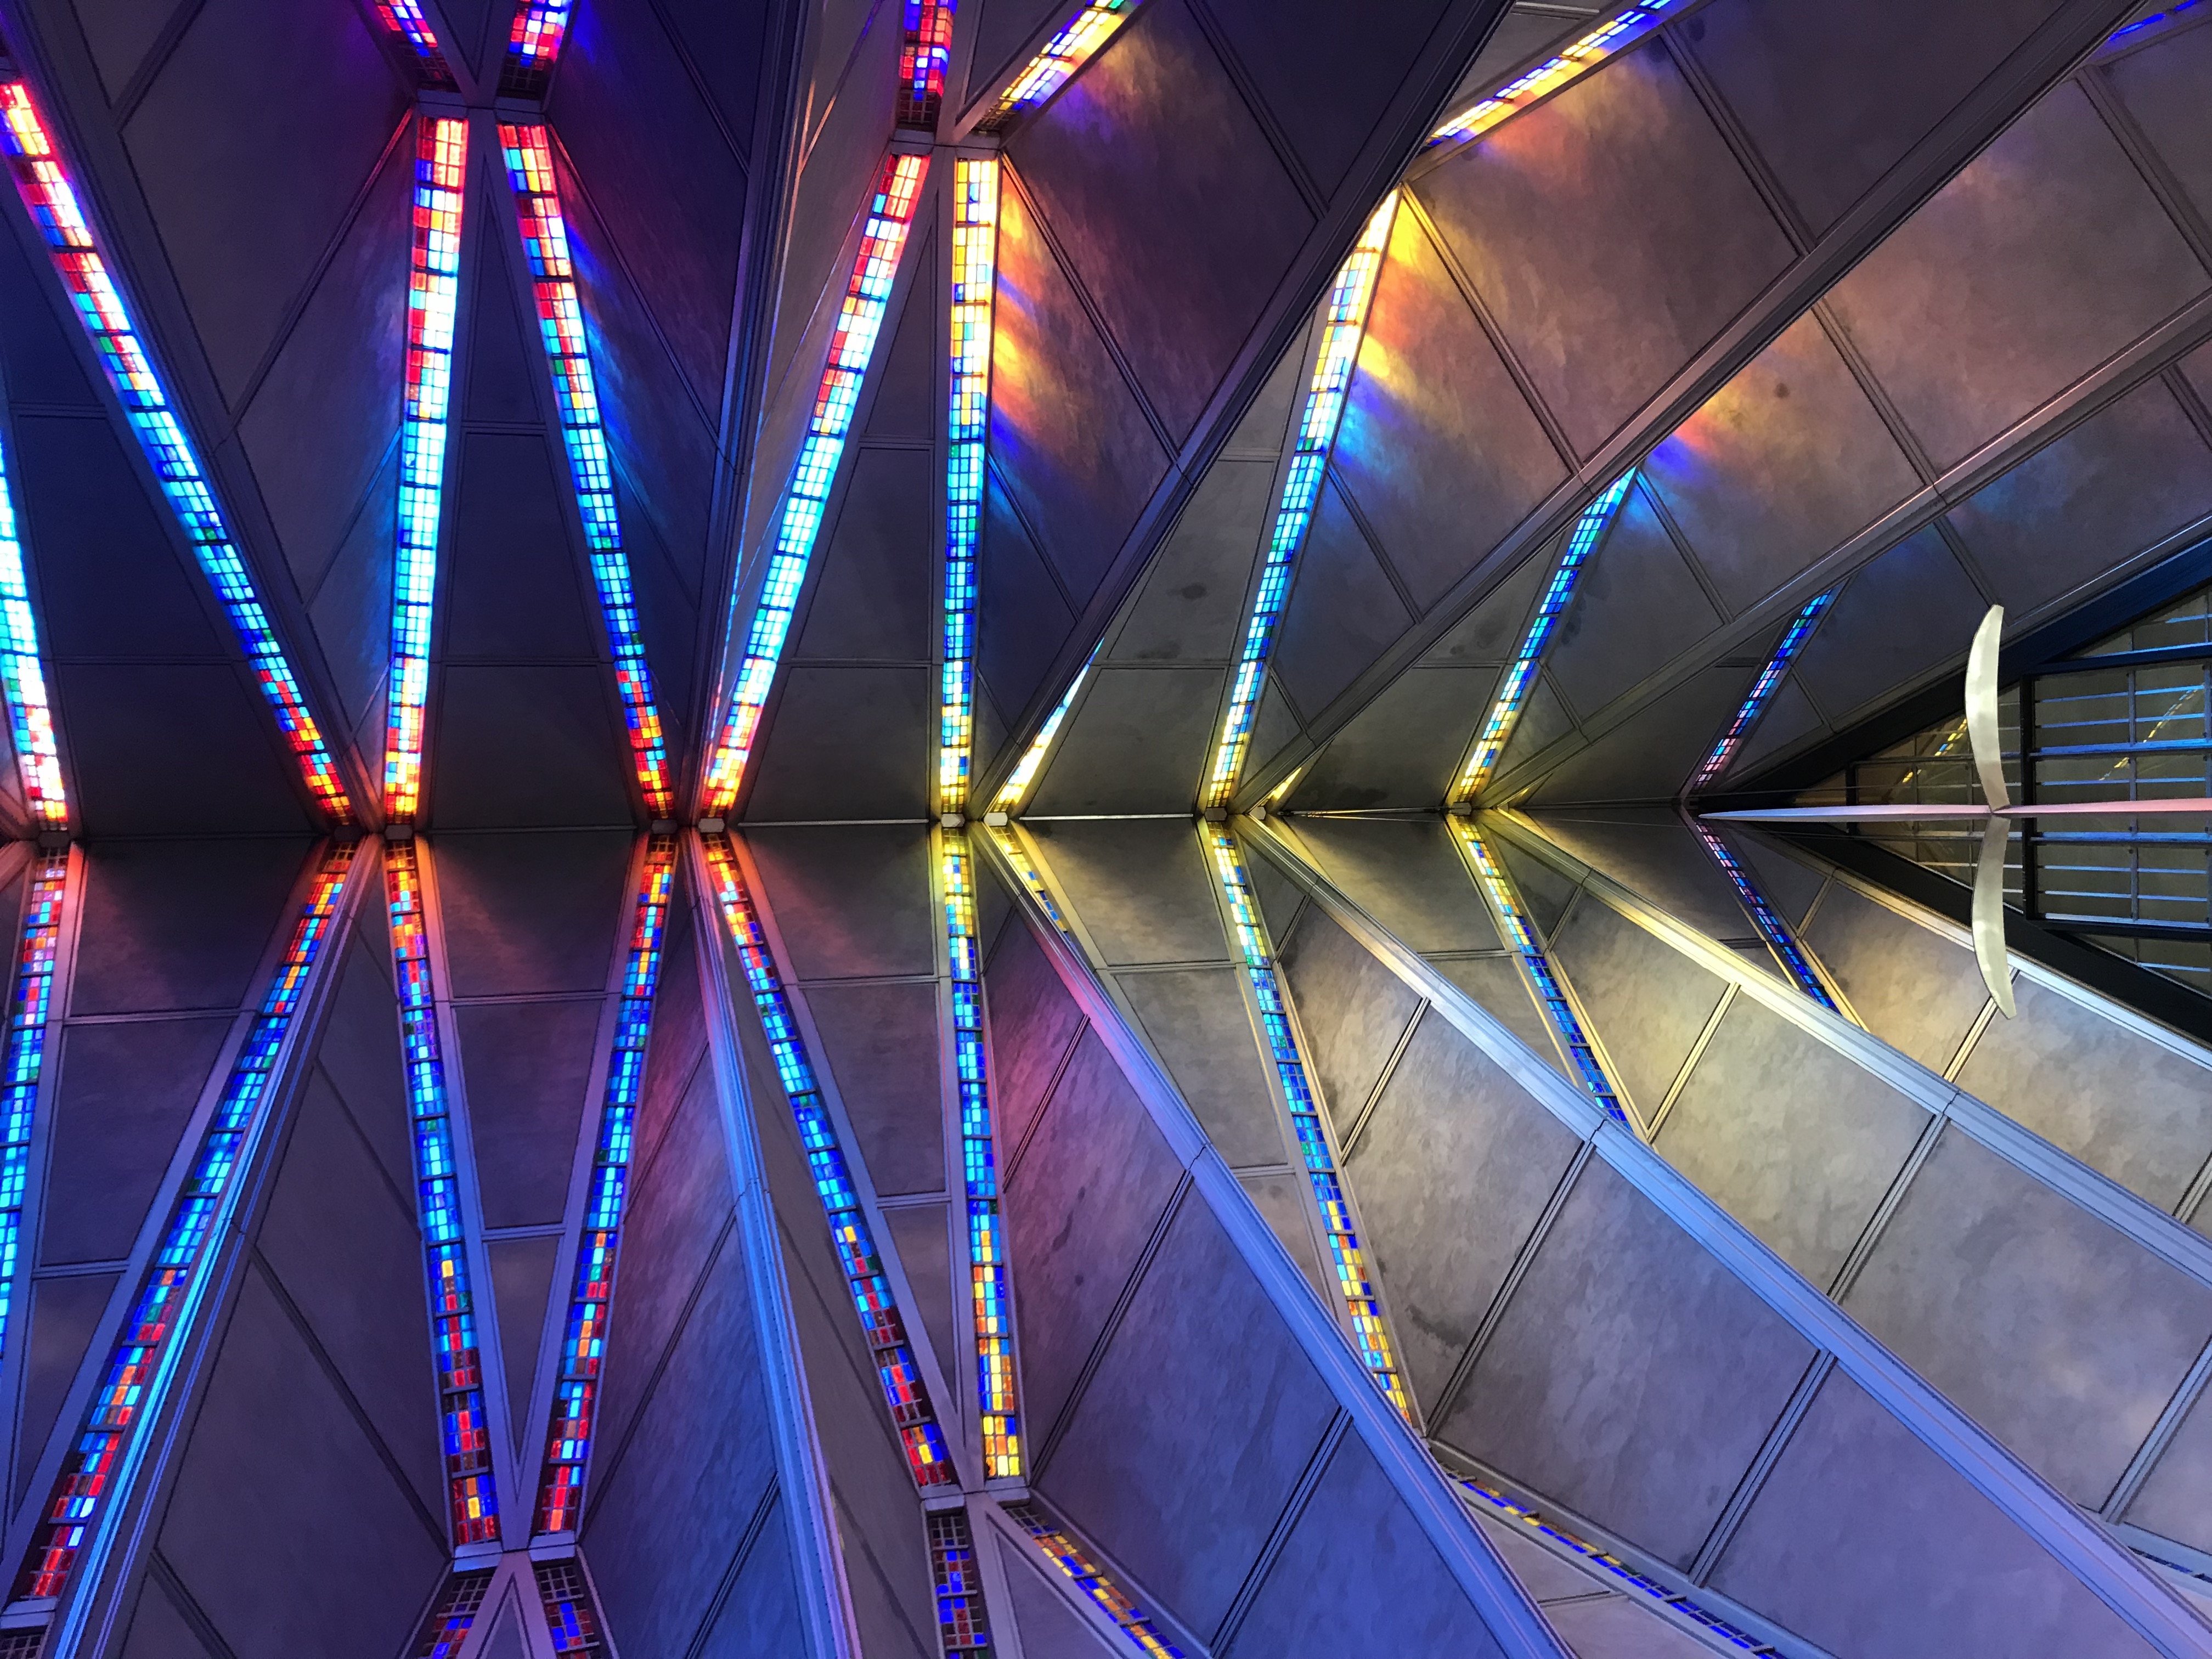
light, blue, tourist attraction, structure, lighting, symmetry, night, metropolis, space, neon, world, daylighting, computer wallpaper